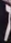
Number: 7